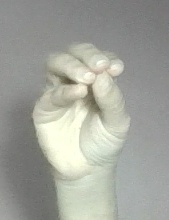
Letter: ha